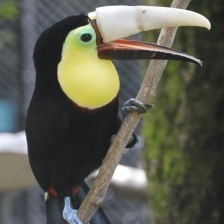
Species: TOUCHAN
Scientific name: RAMPHASTIDAE
ImageNet parent category: toucan